Ritz-Carlton Half Moon Bay

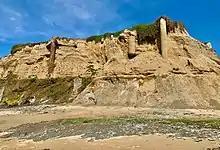
Remnants of a foundation laid in the early construction of the hotel that was later revised out of the plans. Since then the foundations have been exposed by coastal erosion.

The hotel contributes most of the tourism income for the local Half Moon Bay, California government, including both transient resident and property taxes. A 2022 study published by the local government also found that the hotel and its infrastructure were vulnerable to sea level rise. A February 2017 storm eroded significant sections of the bluff, which the builders had previously intended to be included in the building.